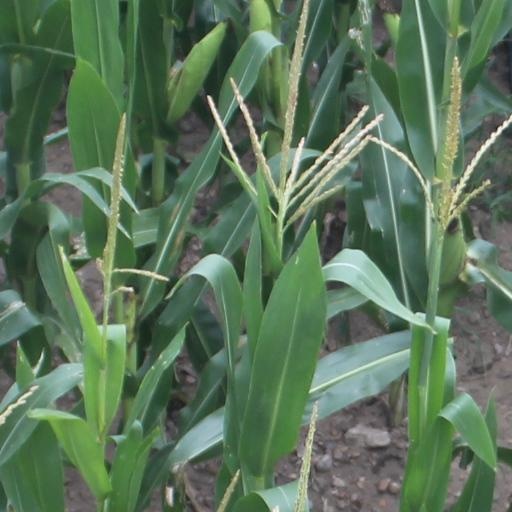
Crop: maize; corn